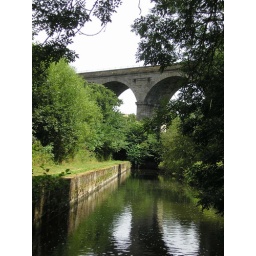
East coast main line railway viaduct over lade in the river Leven at Markinch.